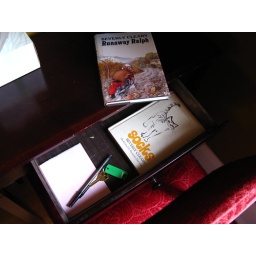
had appropriate books in the tiny desk